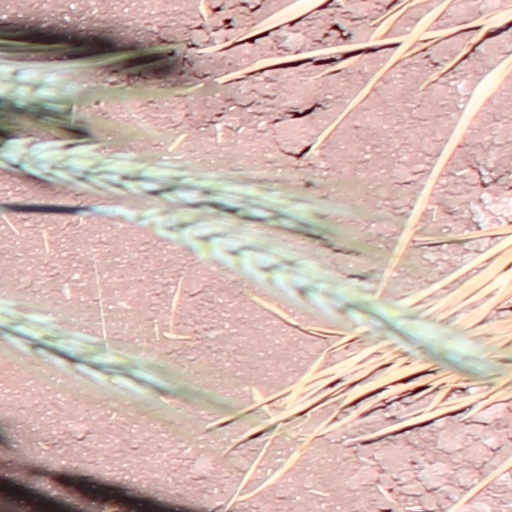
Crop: wheat